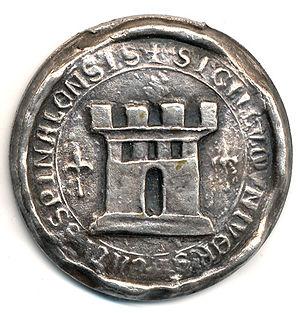
Médaille (40mm) représentant le sceau de la ville d'Epinal en 1444
L'histoire d'Épinal inventorie, étudie et interprète l'ensemble des événements du passé liés à cette ville.
Cette page concerne les événements qui se sont produits au quinzième siècle en Lorraine.
Épinal est une commune française située dans le département des Vosges, en région Grand Est. Préfecture, elle se situe au sud de la région historique et culturelle de Lorraine. Épinal est traversée par la Moselle, un affluent du Rhin.